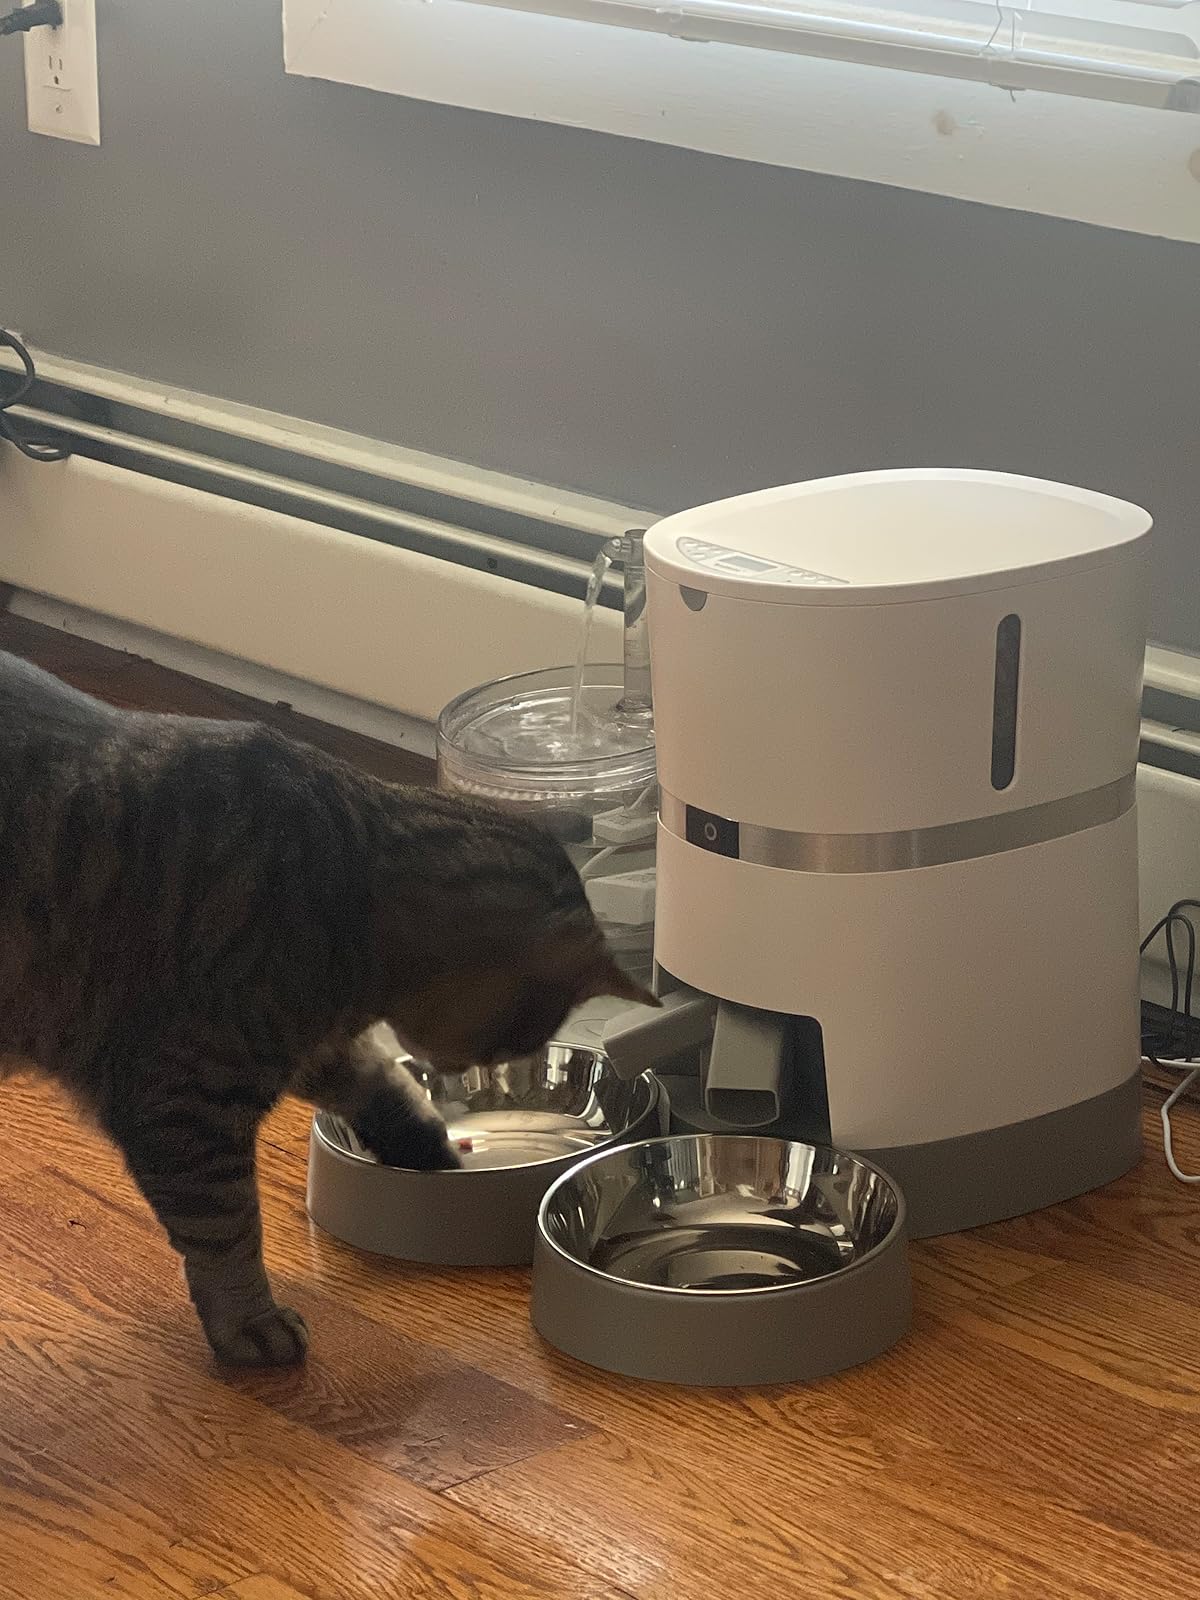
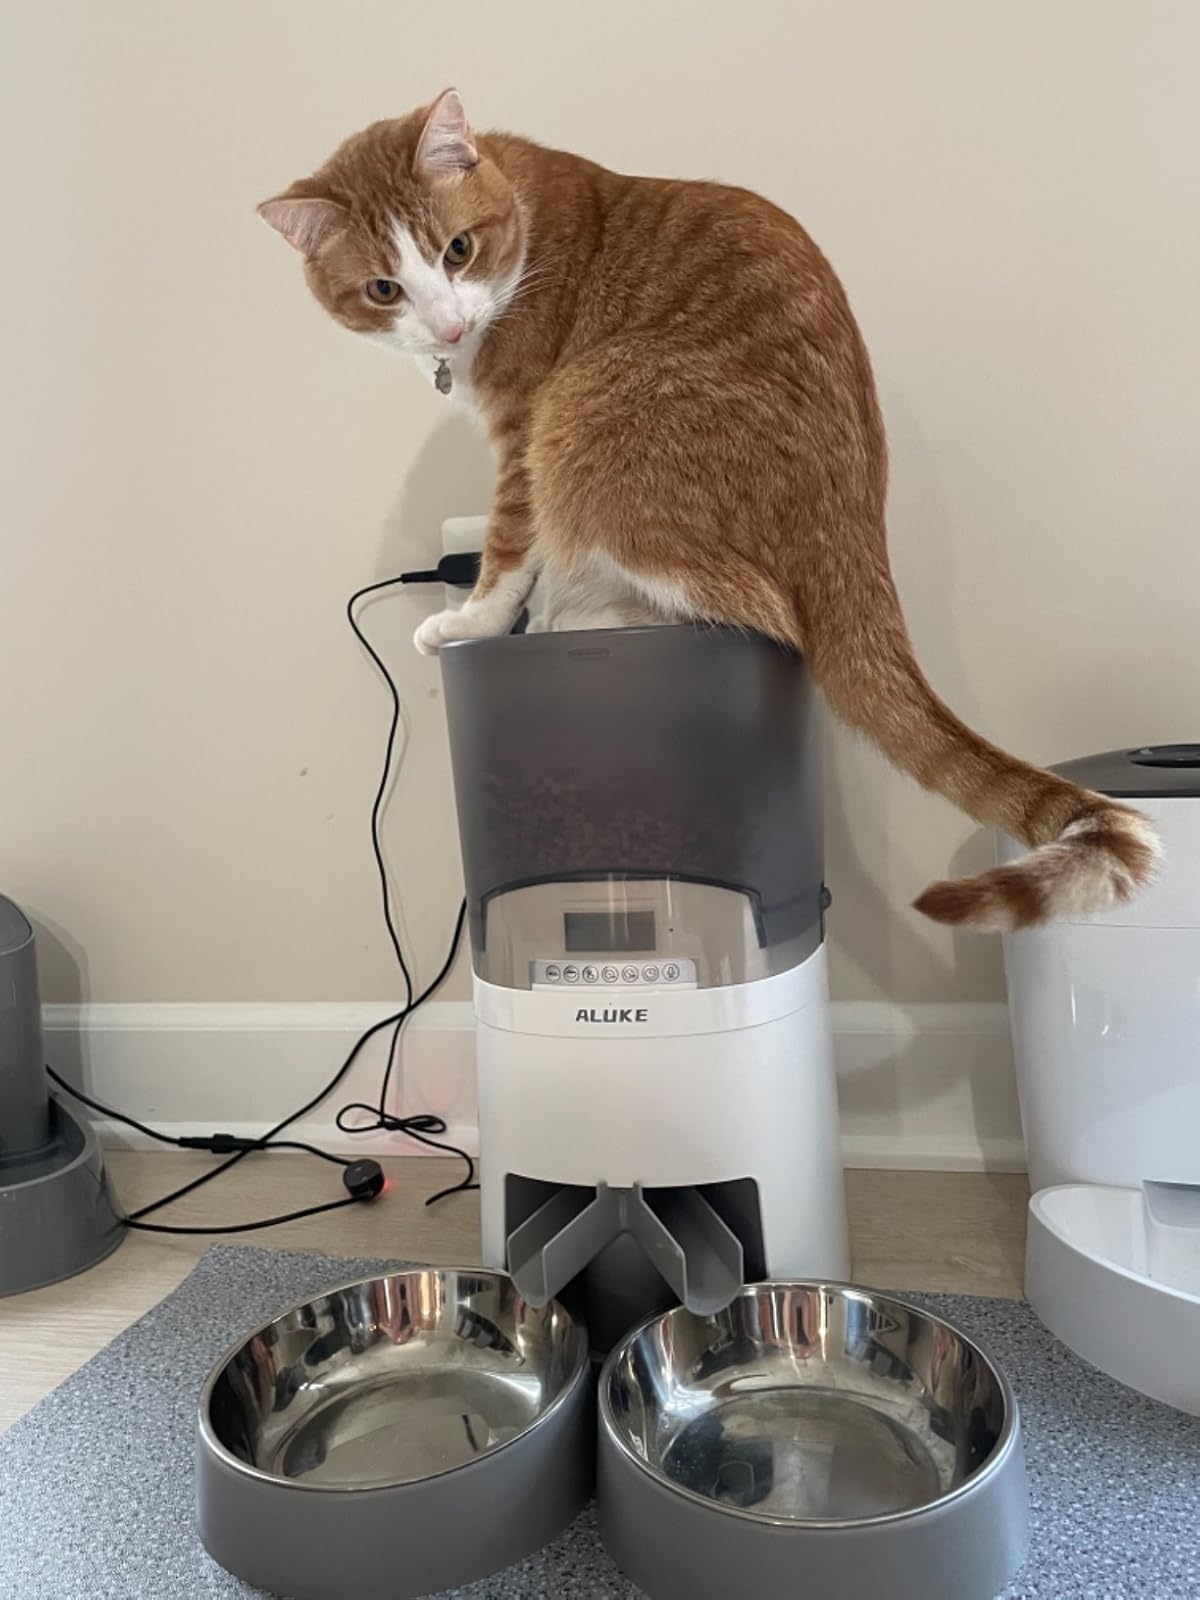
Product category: items_feeder
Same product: no